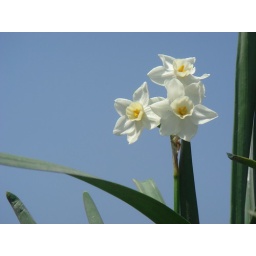
sky in flower